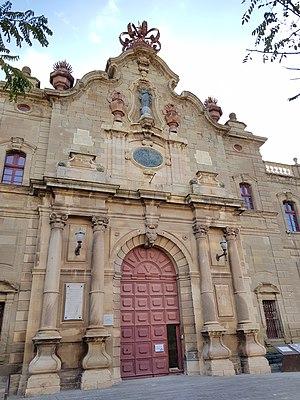
L’université de Cervera est une ancienne université qui a été en activité entre 1717, — date où elle fut créée à l’instigation de Philippe V qui voulut ainsi récompenser la fidélité de la ville de Cervera lors de la guerre de Succession, en même temps que de châtier Barcelone pour son allégeance aux Habsbourgs —, et 1842, date à laquelle elle fut transférée à Barcelone. L’université, destinée à remplacer les six autres que comptait alors la Catalogne, avait vu ses statuts adoptés en 1726 et comprenait les facultés de théologie, de droit canon, d’humanités, de médecine, de philosophie et de droit civil. Avant l’instauration d’un recrutement sur concours, la composition du corps professoral releva d’abord du pouvoir discrétionnaire du capitaine général, puis de la décision royale. Témoin d’une influence jésuitique marquée, sur les vingt-quatre chaires que comptait l’organigramme initial, neuf étaient détenues par des jésuites.